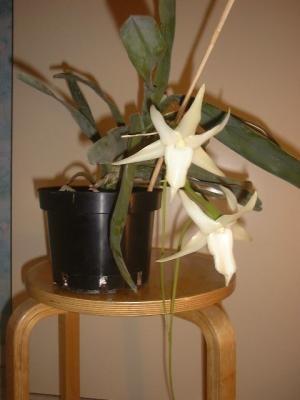
Le genre Angraecum comprend plus de 200 espèces d'orchidées. Certaines d'entre elles sont spectaculaires. Ce genre est inclus dans la tribu des Sarcanthinae. Ces espèces ne possèdent pas de pseudobulbes mais ont une tige à croissance monopodiale. Ce sont des orchidées souvent de grande taille, épiphytes, adaptées aux conditions des forêts sèches d'Afrique tropicale ou de Madagascar. Seules quelques espèces sont originaires d'Asie.